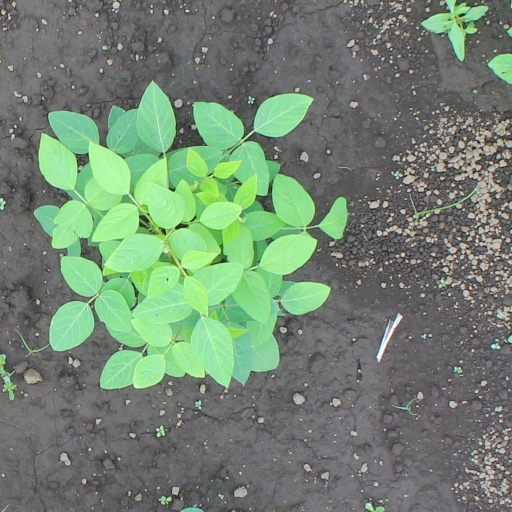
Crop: soybean